Houghton-le-Spring (UK Parliament constituency)

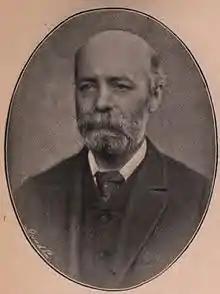
John Wilson

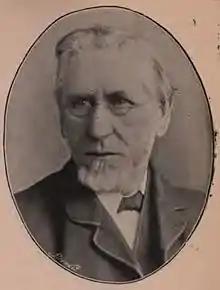
Robert Cameron

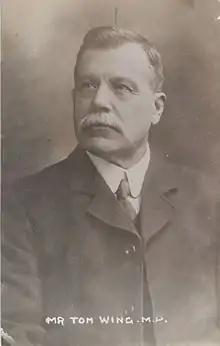
Tom Wing

Another General Election was required to take place before the end of 1915. The political parties had been making preparations for an election to take place and by the July 1914, the following candidates had been selected;